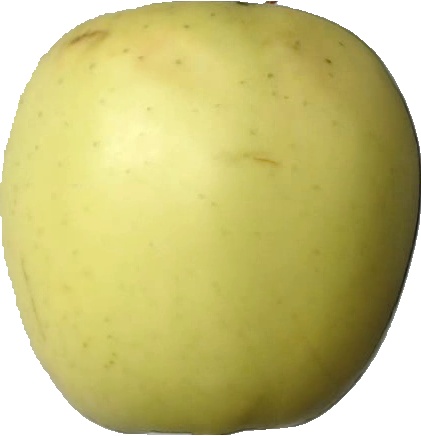
Label: apple_golden_2